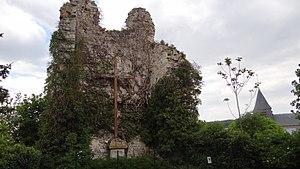
Châtillon-sur Marne, croix, mur du château, toit de l'église.